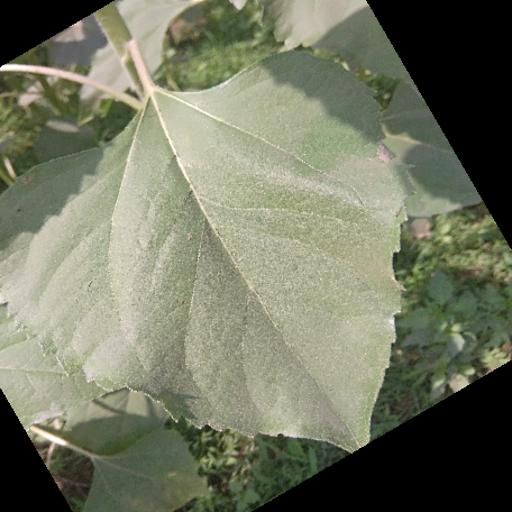
Label: Fresh_leaf